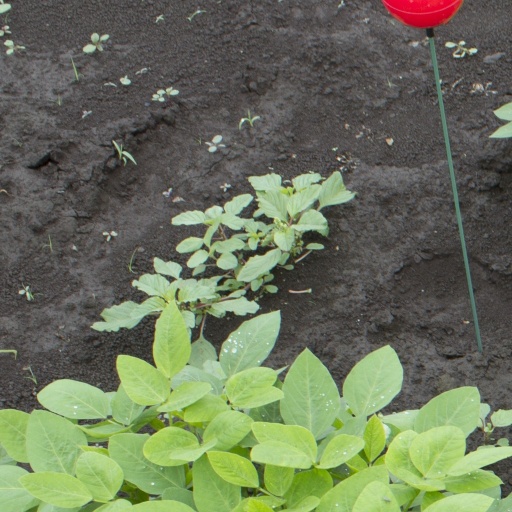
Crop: soybean